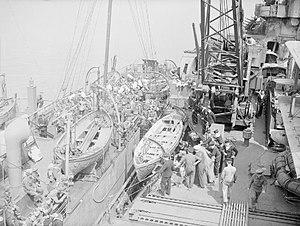
Le HMS Manchester était un croiseur léger de classe Town en service dans la Royal Navy pendant la Seconde Guerre mondiale.